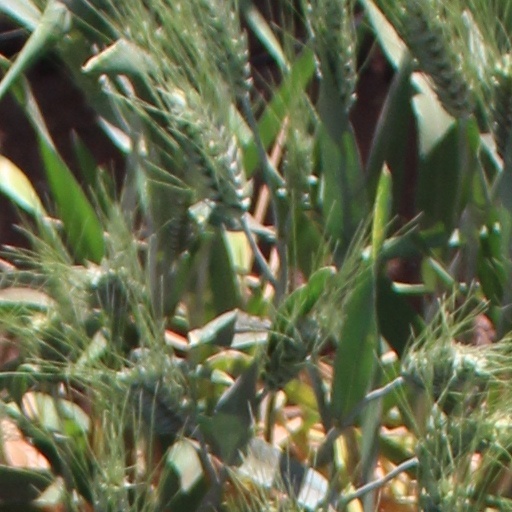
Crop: wheat